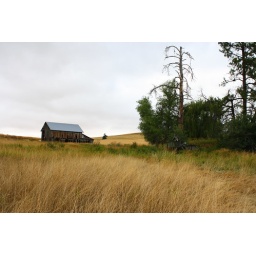
Old house in the field